Great Venezuela Railway

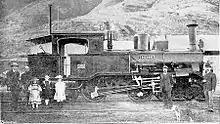
4-4-4T long locomotive with driving wheels built by Hartmann's (Sächsische Maschinenfabrik) at Chemnitz and fitted with Walschaerts valve gear

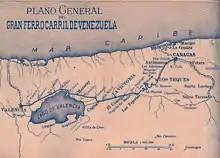
Map of the Great Venezuela Railway and connecting lines

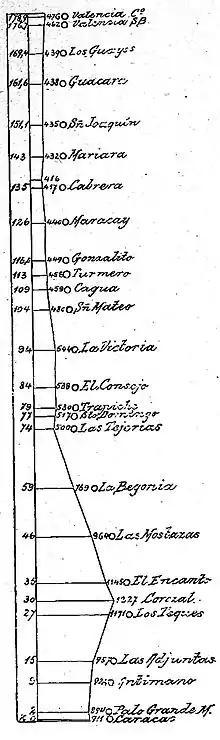
gradient profile

The Great Venezuela Railway ("Gran Ferrocarril de Venezuela") was a railway from Caracas to Valencia. The railway was the longest in Venezuela. It proved difficult to recoup the initial investment and the railway became a notable cause of the Venezuelan crisis of 1902–1903. It fell into disrepair through the early 20th century and the last train ran in 1966.